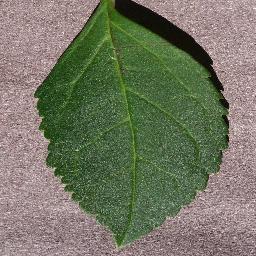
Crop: cherry
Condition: (including_sour)_healthy